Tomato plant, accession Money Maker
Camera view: tilt-top (135 deg); turntable rotation: 300 degrees
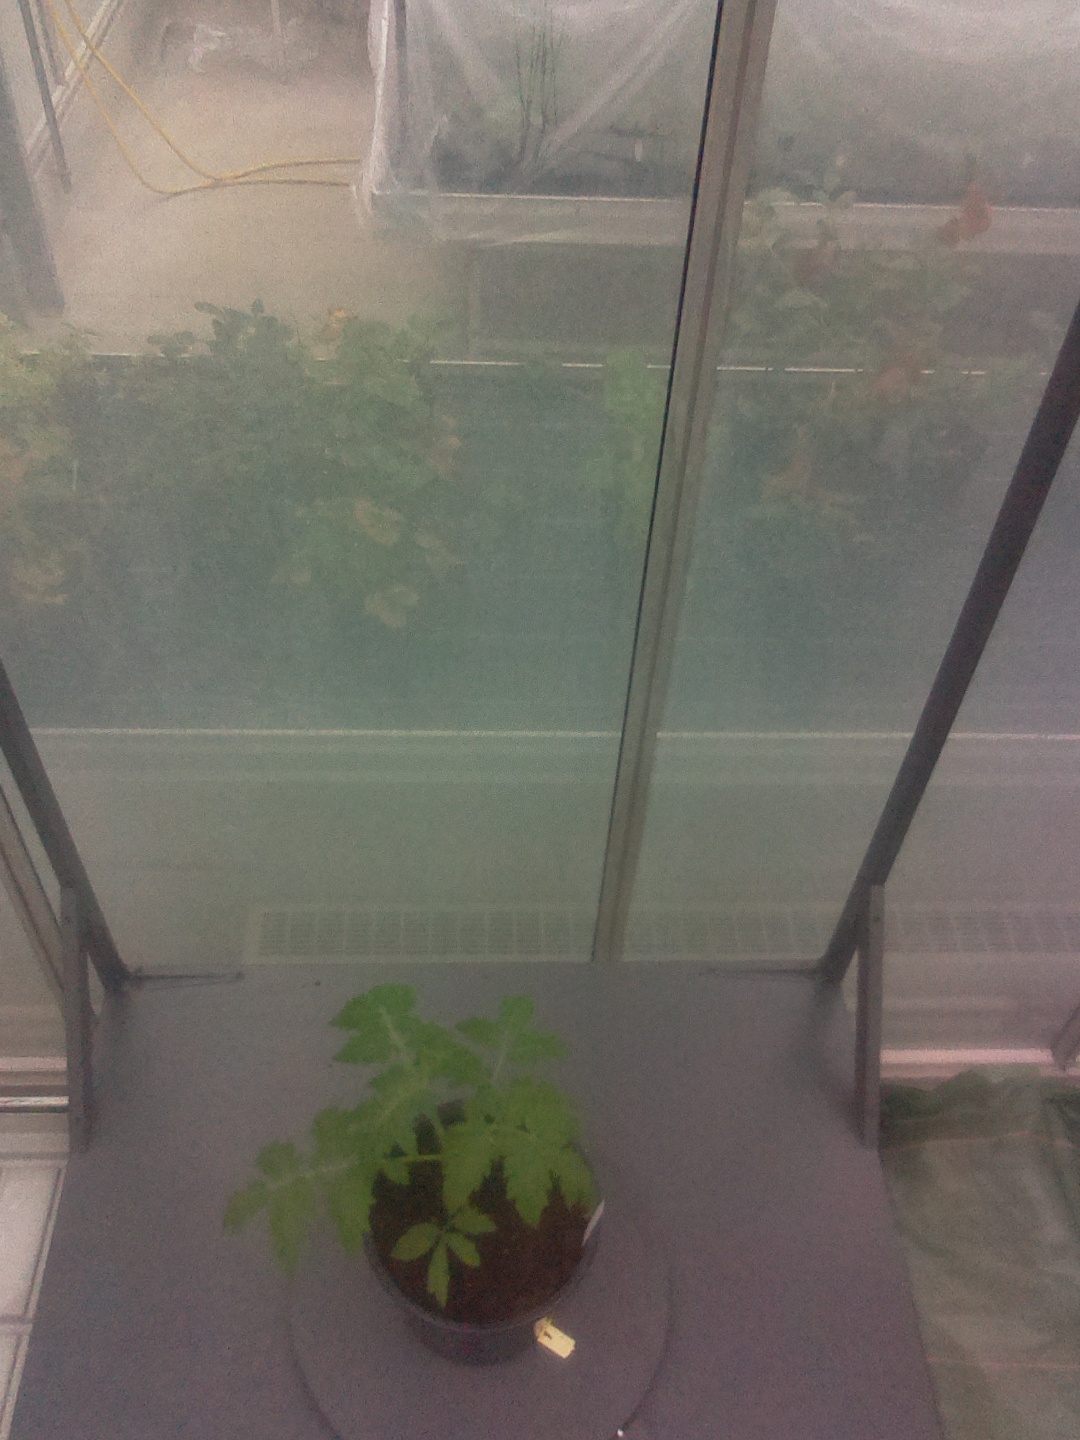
BBCH growth stage 13: 6 of true leaves visible